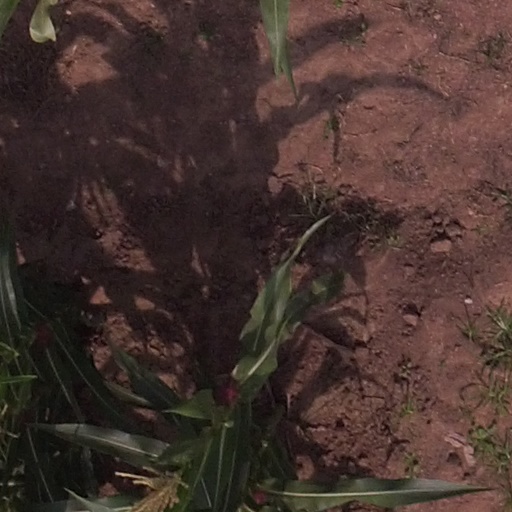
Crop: maize; corn